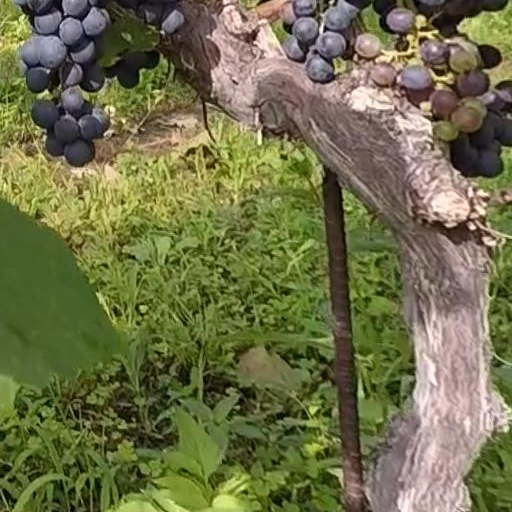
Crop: grape